Bye Bye Birdie (1963 film)

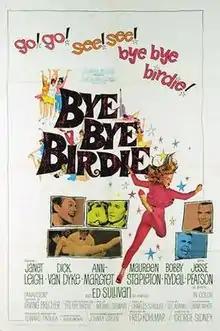
Theatrical release poster

Bye Bye Birdie is a 1963 American musical romantic comedy film directed by George Sidney from a screenplay by Irving Brecher, based on Michael Stewart's book of the 1960 musical of the same name. It also features songs by composer Charles Strouse and lyricist Lee Adams, and a score by Johnny Green. Produced by Fred Kohlmar, the film stars Janet Leigh, Dick Van Dyke, Ann-Margret, Maureen Stapleton, Bobby Rydell, Jesse Pearson, and Ed Sullivan. Van Dyke and featured player Paul Lynde reprised their roles from the original Broadway production.